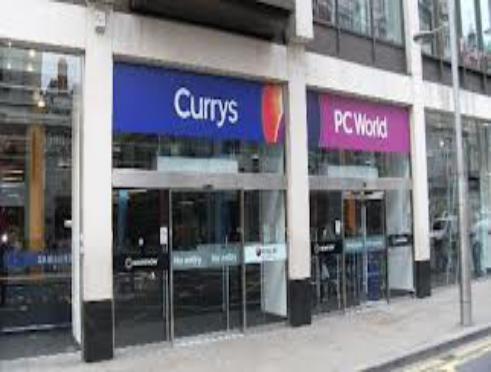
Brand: Currys
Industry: Electronic